Paulo Gonet Branco

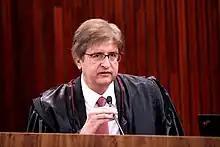
Gonet in 2022

Paulo Gustavo Gonet Branco (born August 16, 1961) is a Brazilian jurist, professor and prosecutor. A member of the Federal Public Ministry of Brazil since 1987, he is the current Prosecutor General of the Republic.